İsmet İnönü

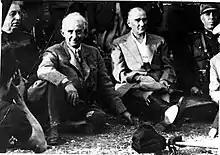
Atatürk and İnönü observing the

İnönü was replaced by Mustafa Fevzi Pasha (Çakmak), who was also the prime minister and minister of defense at the time, as the chief of staff after the Turkish forces lost major battles against the advancing Greek Army in July 1921, as a result of which the cities of Afyonkarahisar, Kütahya and Eskişehir were temporarily lost. During the war, İnönü's infant son İzzet died before his victory in Sakarya and this news was only delivered to him in the spring of 1922. His wife, Emine Mevhibe hid the news and the severity of his son's sickness due to the intensity of the war. He participated as a staff officer (with the rank Brigadier General) in the later battles, including Dumlupınar.